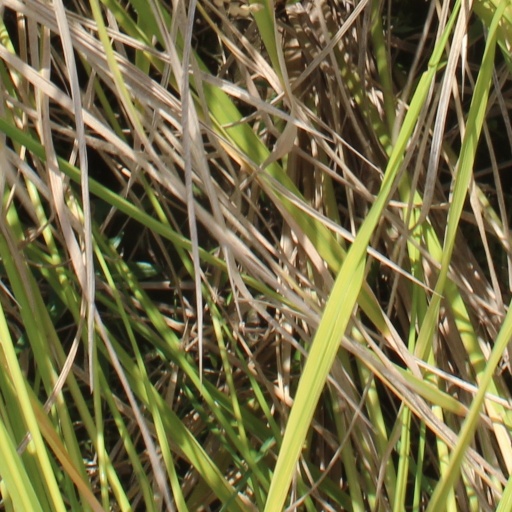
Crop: rice